Jianchangosaurus

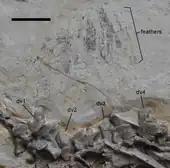
Feather impressions

The scapula and coracoid of "Jianchangosaurus" were unfused, like in other basal therizinosaurs, though this may be due to its nature as a juvenile. The glenoid of each scapula faced posteriorly. The scapular blade was straight, and remains nearly consistent in width for the entirety of its length. This is unlike the condition of other therizinosaurs, which either increased or decreased the width of the scapular blade. The coracoid was similar to that of ornithomimosaurs, having a cemicircular outline with a prominent posterior process. The humerus measured in length, slightly shorter than the scapula. Like in other basal therizinosaurs, both ends were moderately expanded. The internal tuberosity was large, and was separated from the humeral head by a depression, similar to in "Falcarius". Unlike other therizinosaurs, the entepicondyle was reduced. The ulna was around seventy-seven percent as long as the humerus, a ratio also seen in "Falcarius". Its proximal (near) tip was triangular, with a poorly developed olecranon process compared to other therizinosaurs. The radius was straight and lacked a biceps tubercle, again similar to "Falcarius". Four distal carpals are preserved, including the semilunate carpal that characterises maniraptorans. All metacarpals are preserved, except for the third right metacarpal. The longest preserved phalanx (digit bone; finger bone, in this case) is the first, slightly shorter than the second metacarpal. The manual unguals (hand claws) were curved, and were narrow transversely. The flexor tubercles of all unguals, to which the flexor tendons attached, were rounded. A groove on the medial surface of each ungual reaches the dorsal surface at its tip.